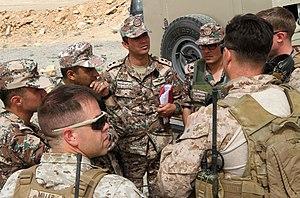
Timber Sycamore est un programme clandestin géré par la Central Intelligence Agency et soutenu par divers services de renseignement arabes, notamment celui de l’Arabie saoudite. Lancé en 2012 ou 2013, il fournit de l'argent, des armes et une formation aux forces rebelles qui combattent dans la guerre civile syrienne. Selon plusieurs responsables américains, le programme a servi à former des milliers de rebelles.